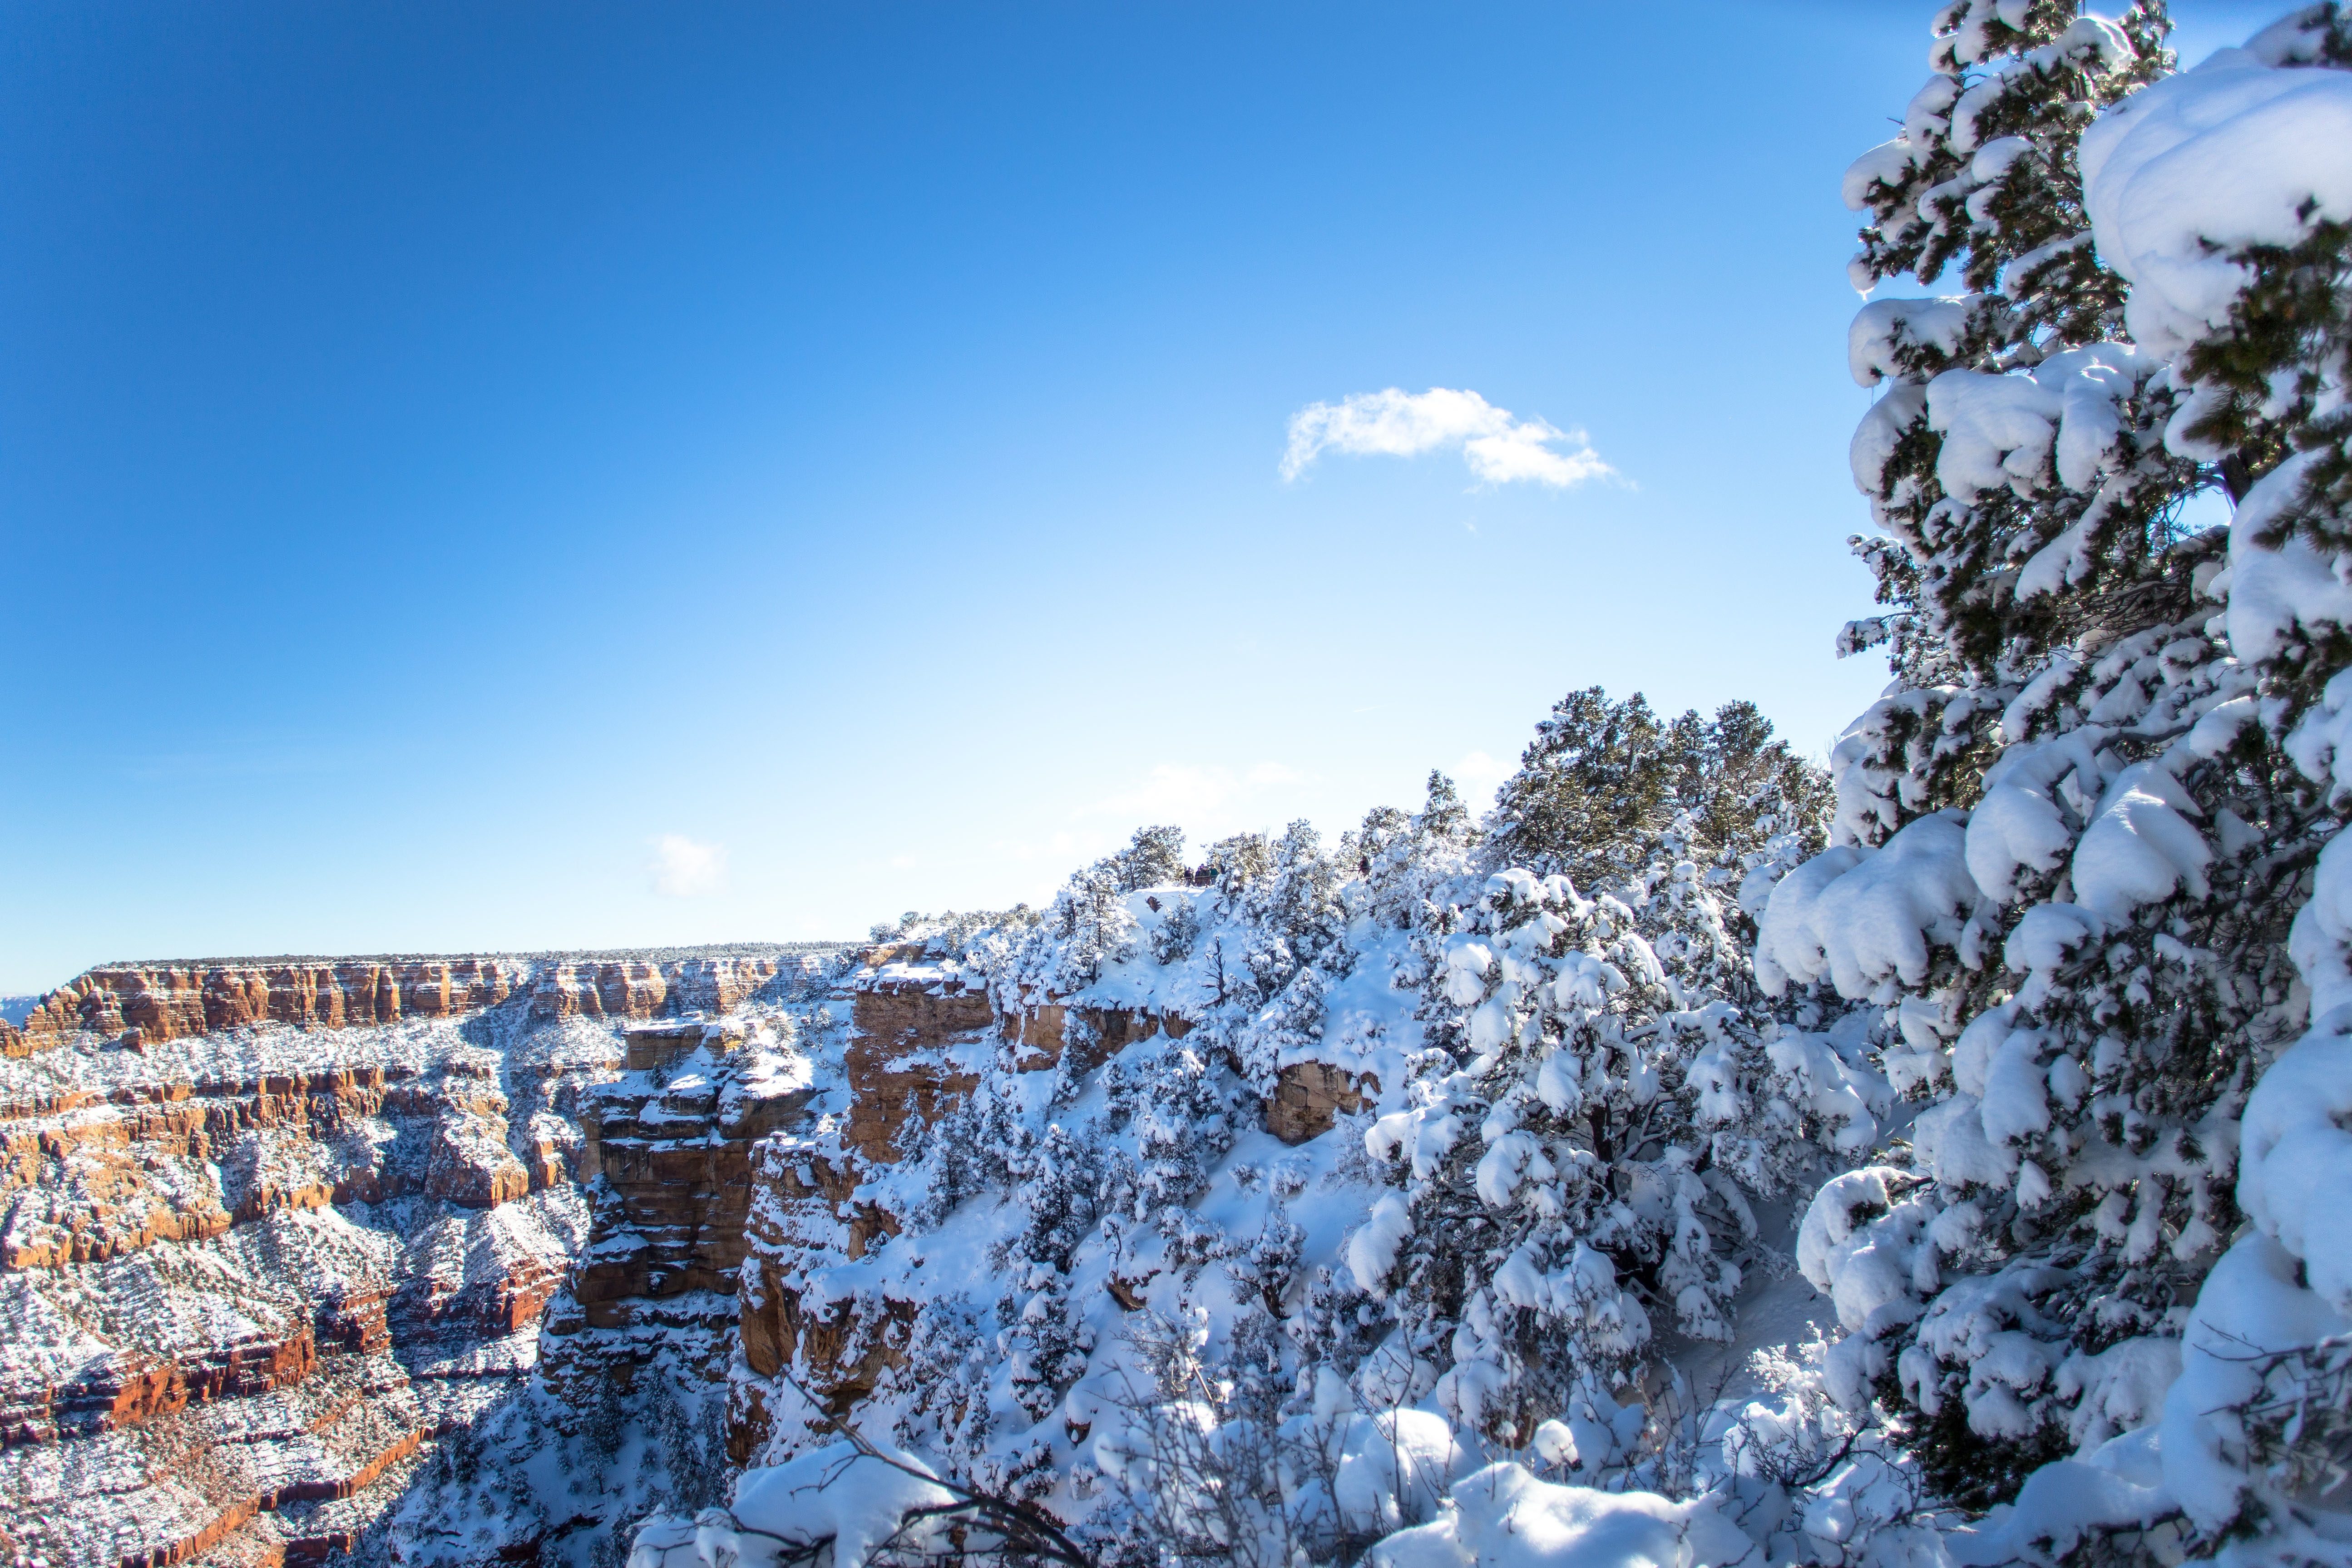
mountain, snow, winter, mountain range, panorama, weather, season